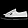
Label: Sneaker